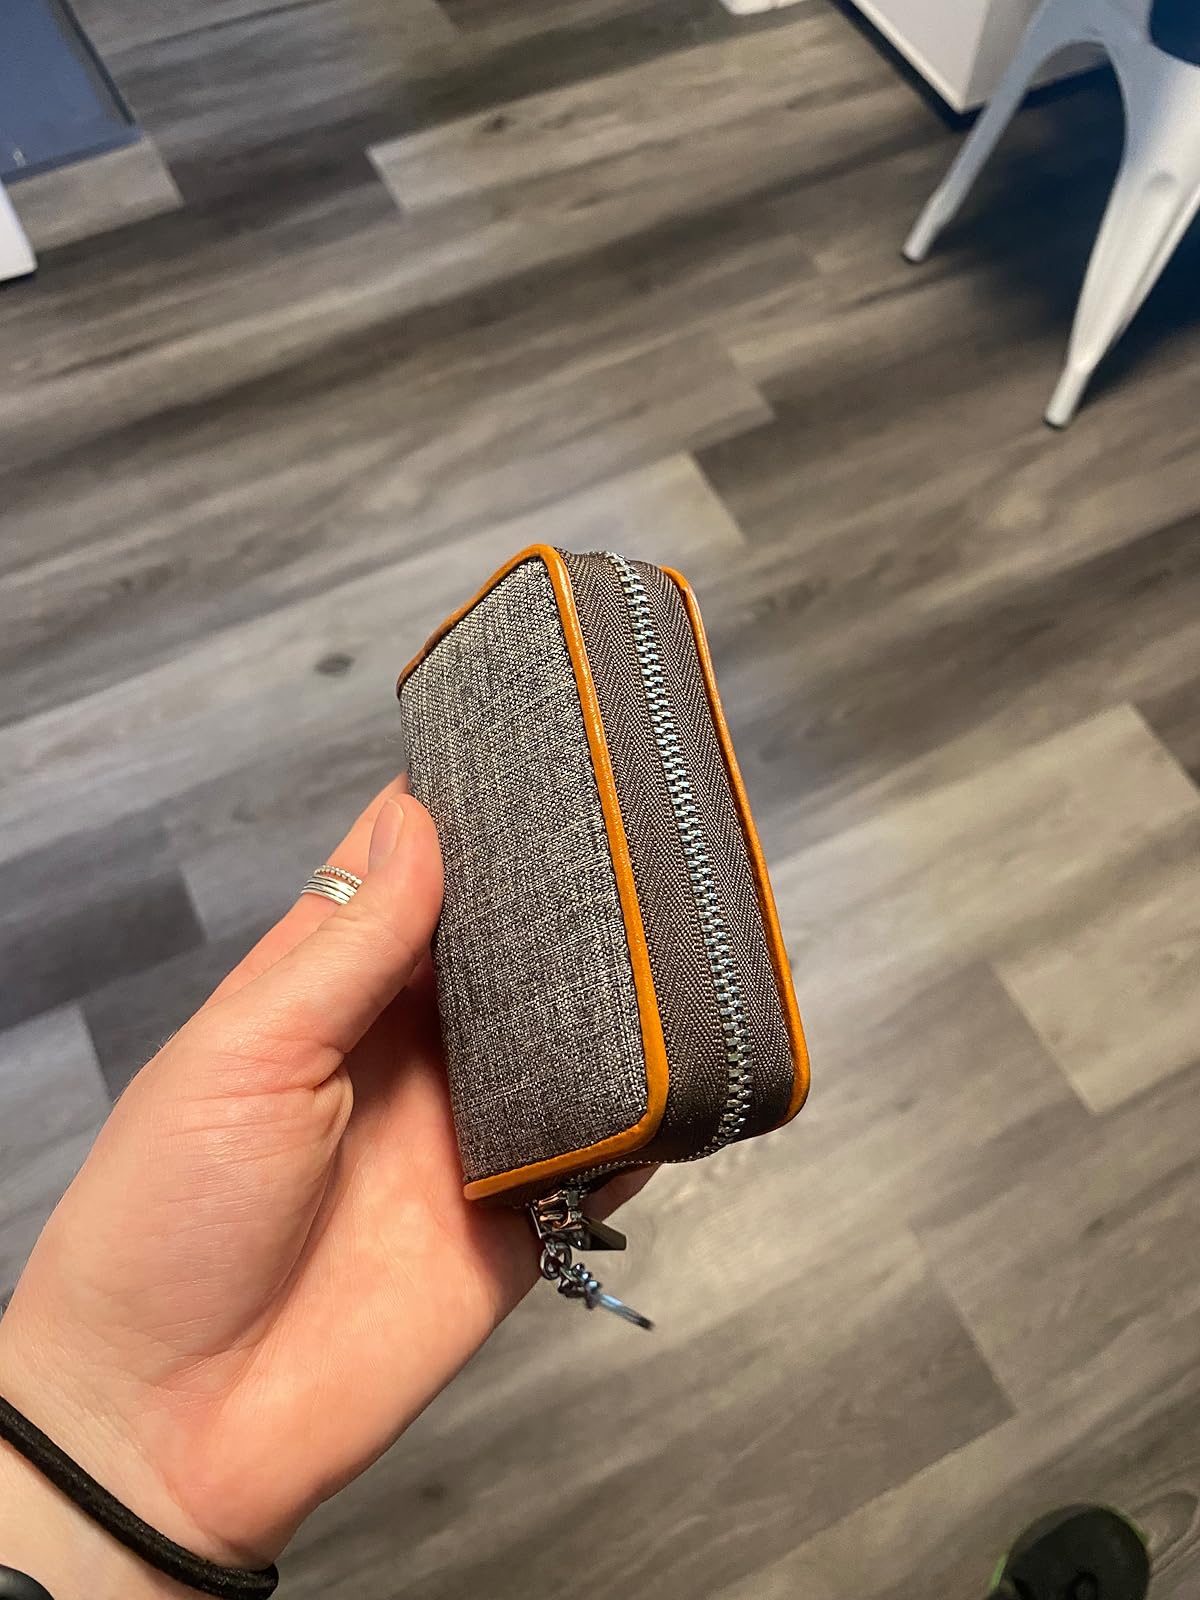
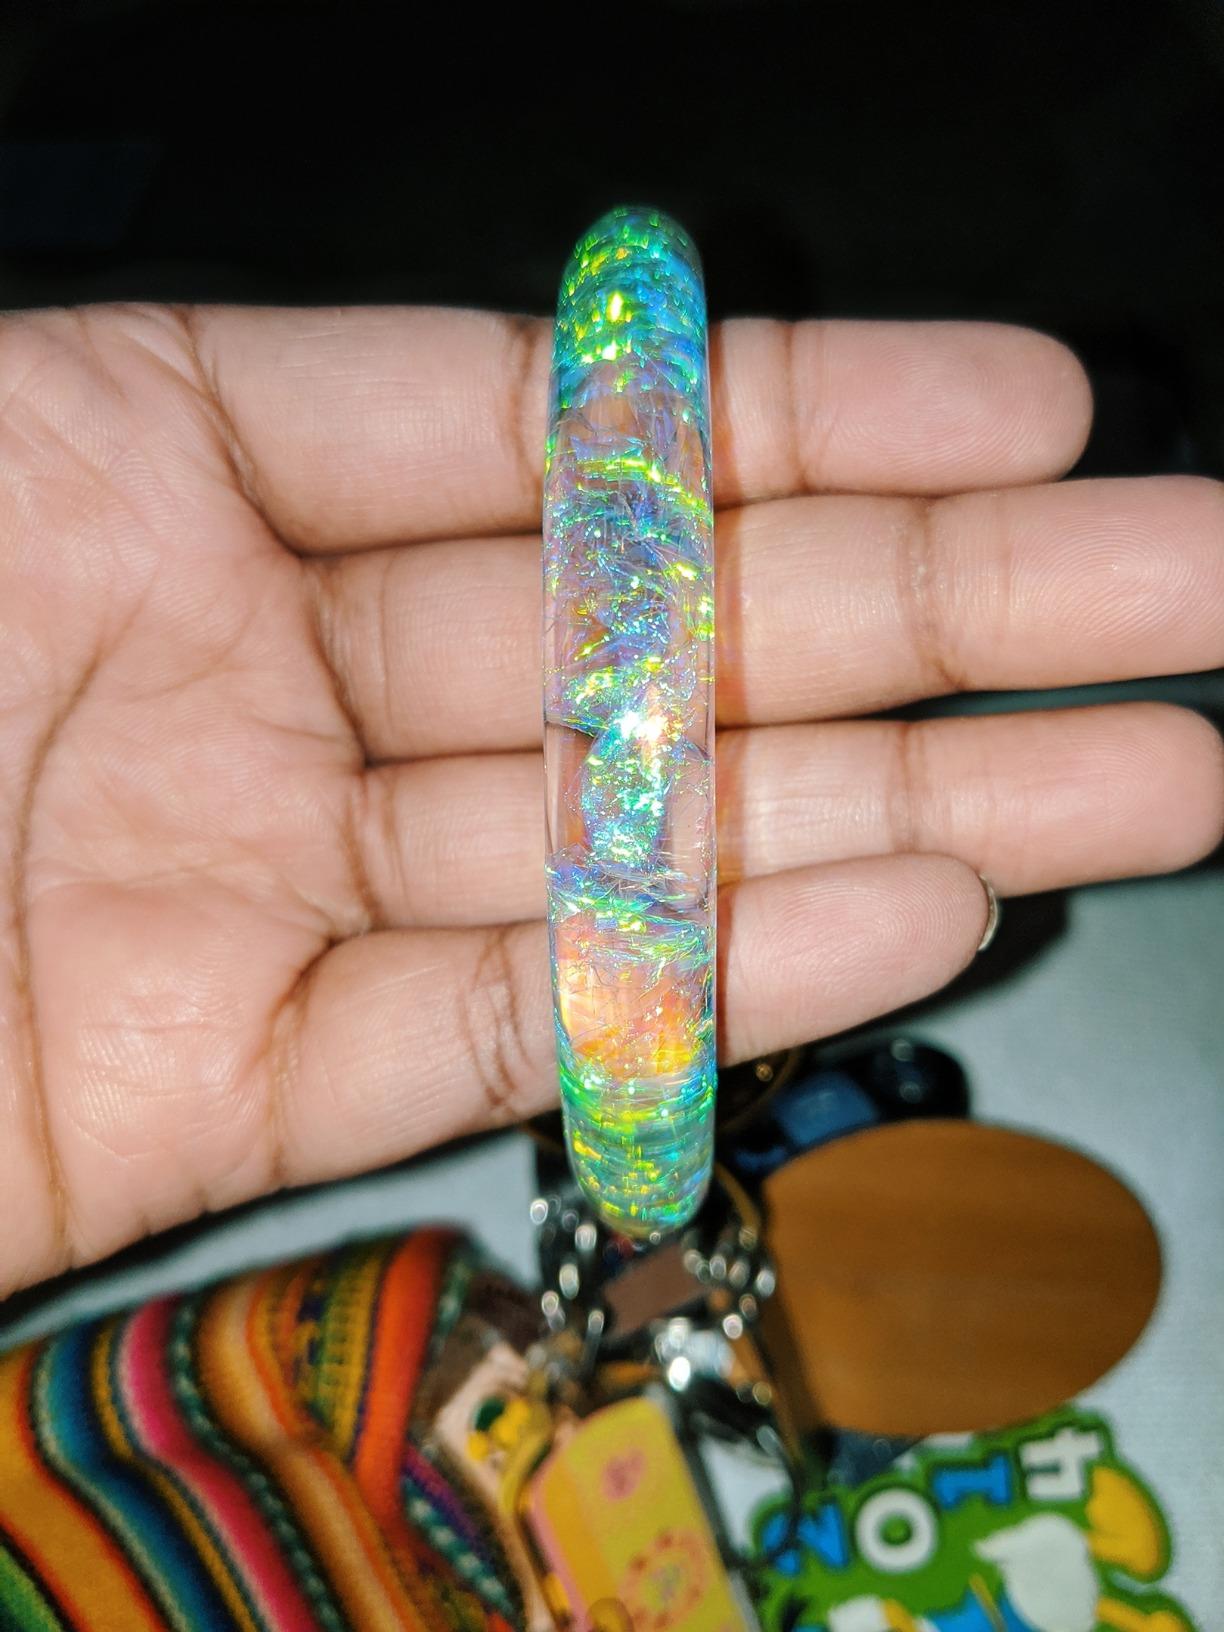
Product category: accessories_keychain
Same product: no